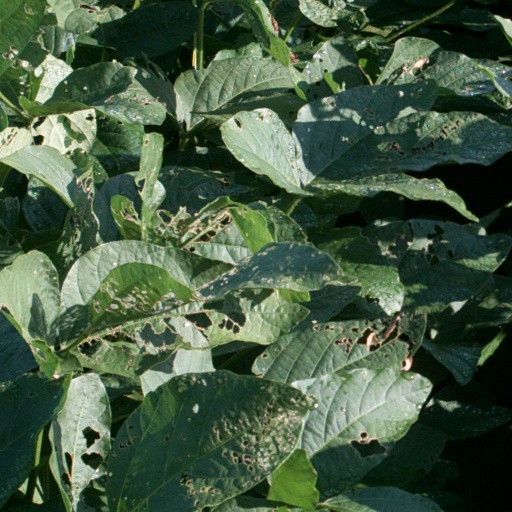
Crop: soybean